Salman Khan

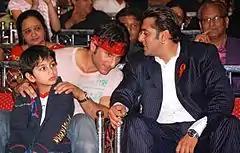
Khan (right) with Saif Ali Khan at an event for World Aids Day in 2007

Khan started 2007 with the ensemble film "Salaam-e-Ishq". He appeared in the Hollywood movie, "Marigold" opposite American actress Ali Larter. The film told the love story of an Indian man and an American woman.